Leo Kalmet

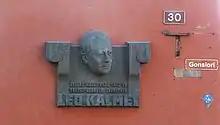
Monument to Kalmet in Tallinn

Leo Kalmet (2 March 1900, Orajõe parish, Pärnu – 16 September 1975, Tallinn) was an Estonian stage actor and theatre director.